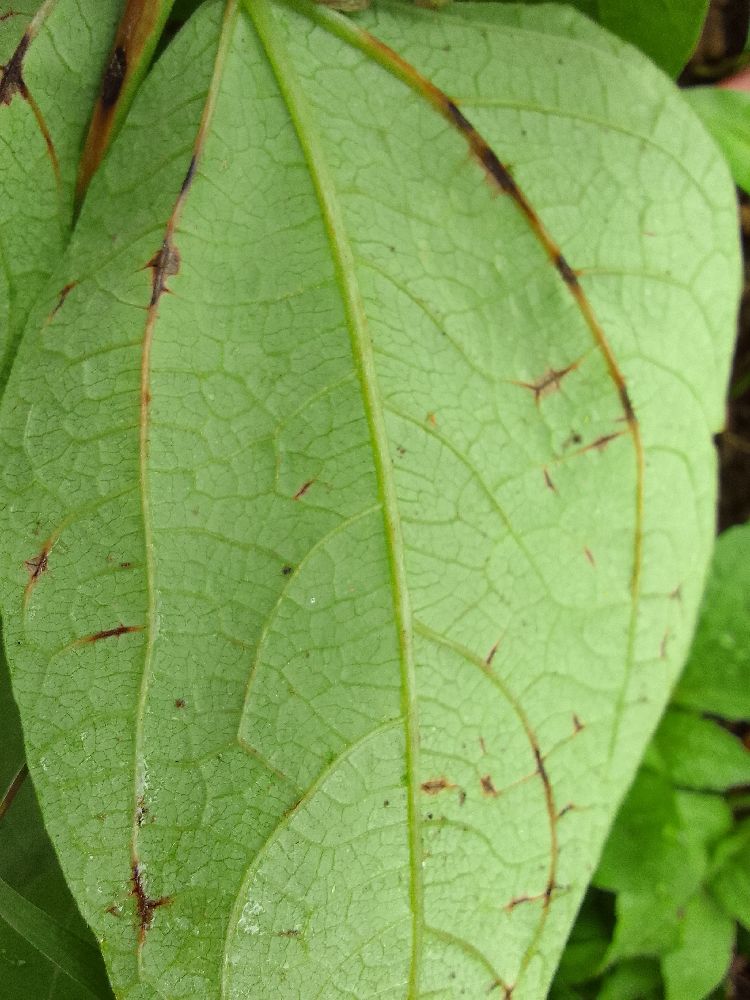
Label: anthracnose